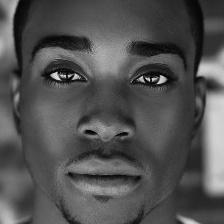
Label: faces